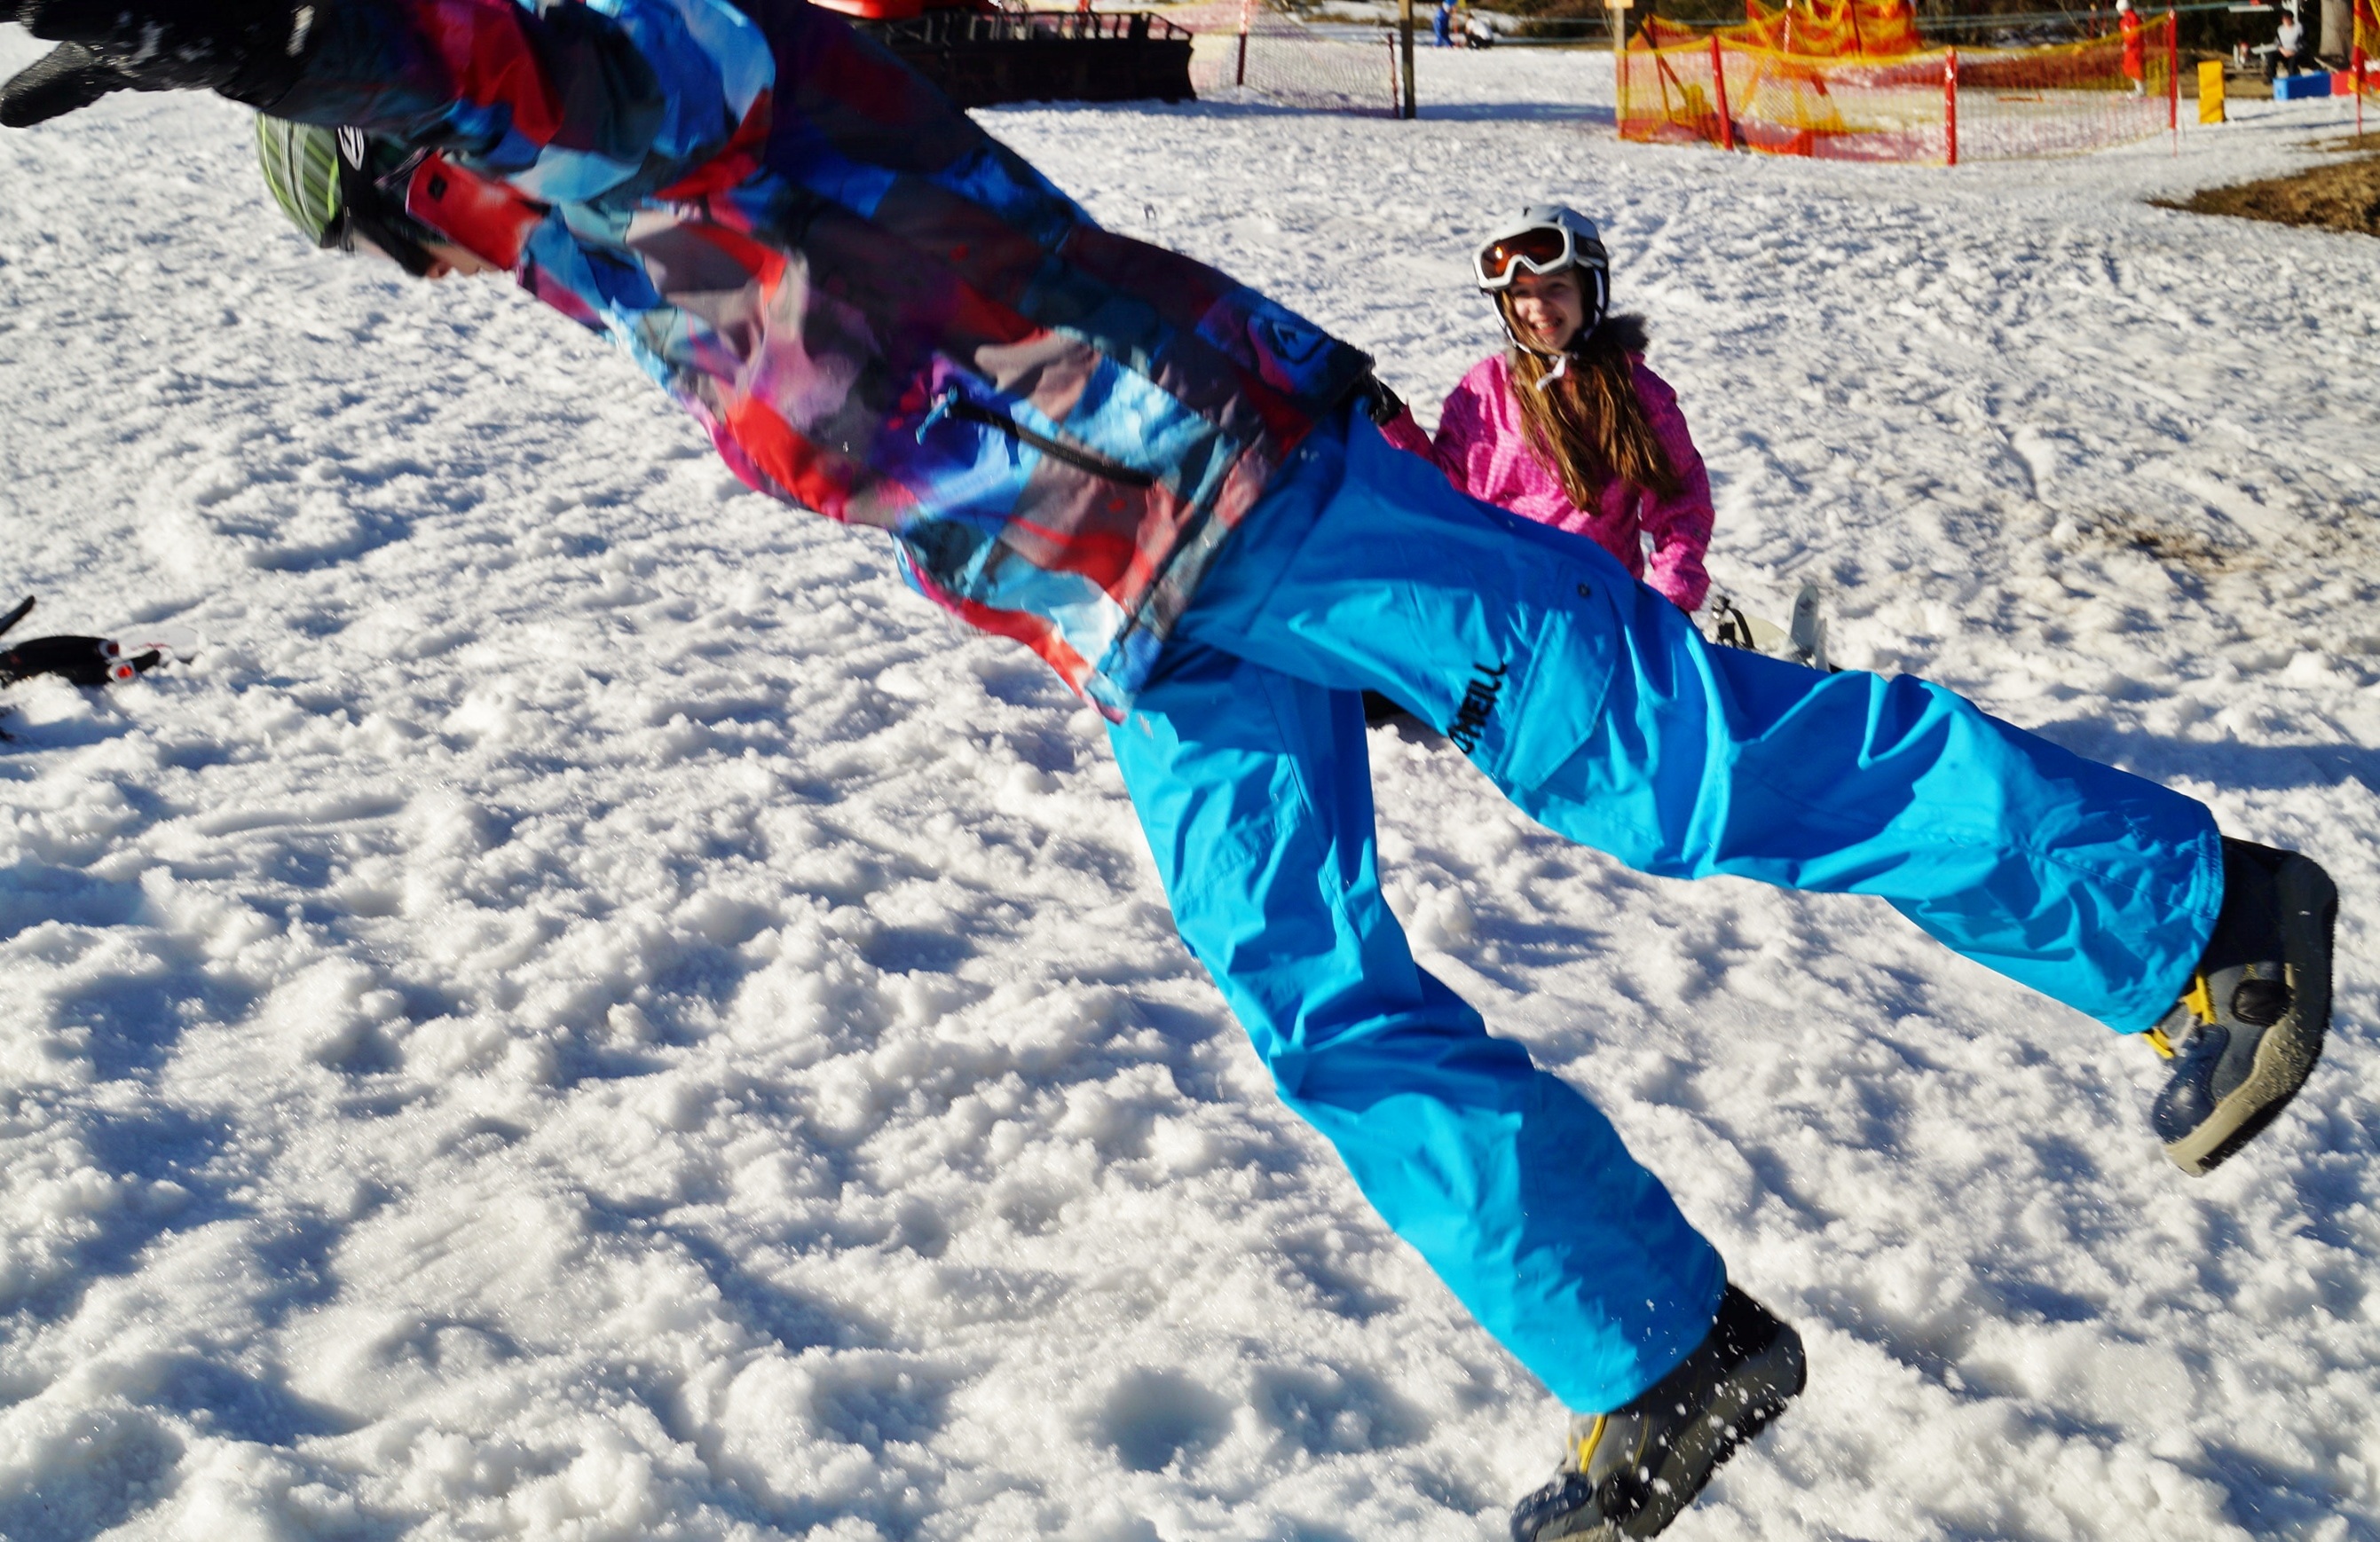
snow, winter, jump, snowboard, extreme sport, winter sport, fun, sports, mountains, downhill, snowboarding, pleasure, freestyle skiing, ski cross